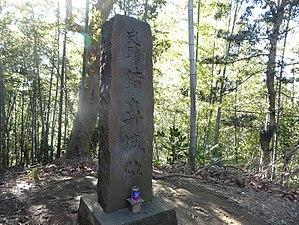
Chiba est la capitale de la préfecture de Chiba, sur l'île de Honshū, au Japon.